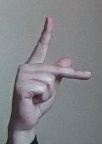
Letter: dha